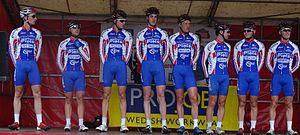
Reportage photographique réalisé le dimanche 14 septembre à l'occasion du départ et de l'arrivée du Grand Prix Jef Scherens 2014 à Louvain, Belgique.
La saison 2014 de l'équipe cycliste Jo Piels est la douzième de cette équipe.